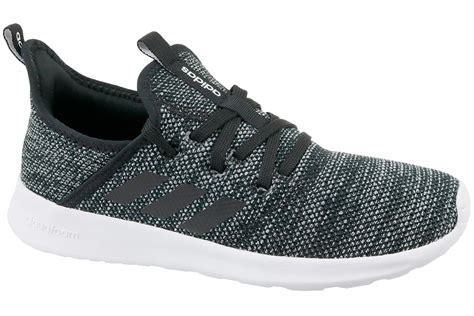
Brand: Adidas
Model: Cloudfoam Pure